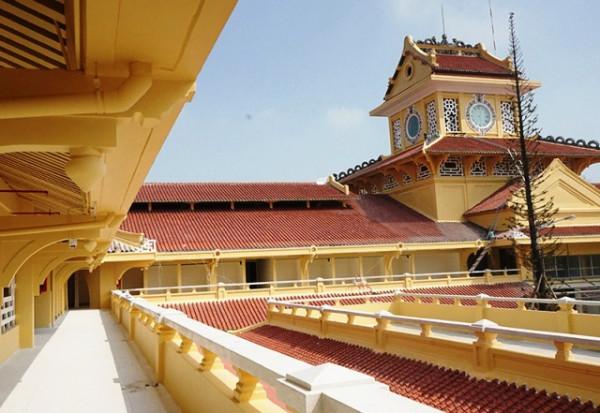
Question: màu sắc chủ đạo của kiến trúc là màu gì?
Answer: màu vàng